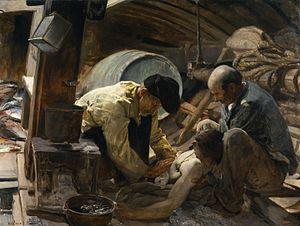
Et en plus elles disent que le poisson est cher ! est une peinture à l'huile sur toile de l'artiste espagnol Joaquín Sorolla de 1894. Elle est exposée au Musée du Prado de Madrid.